Sky position (RA, Dec in degrees): 333.525, 0.3847
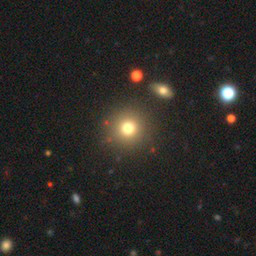
Galaxy morphology: Round Smooth Galaxies